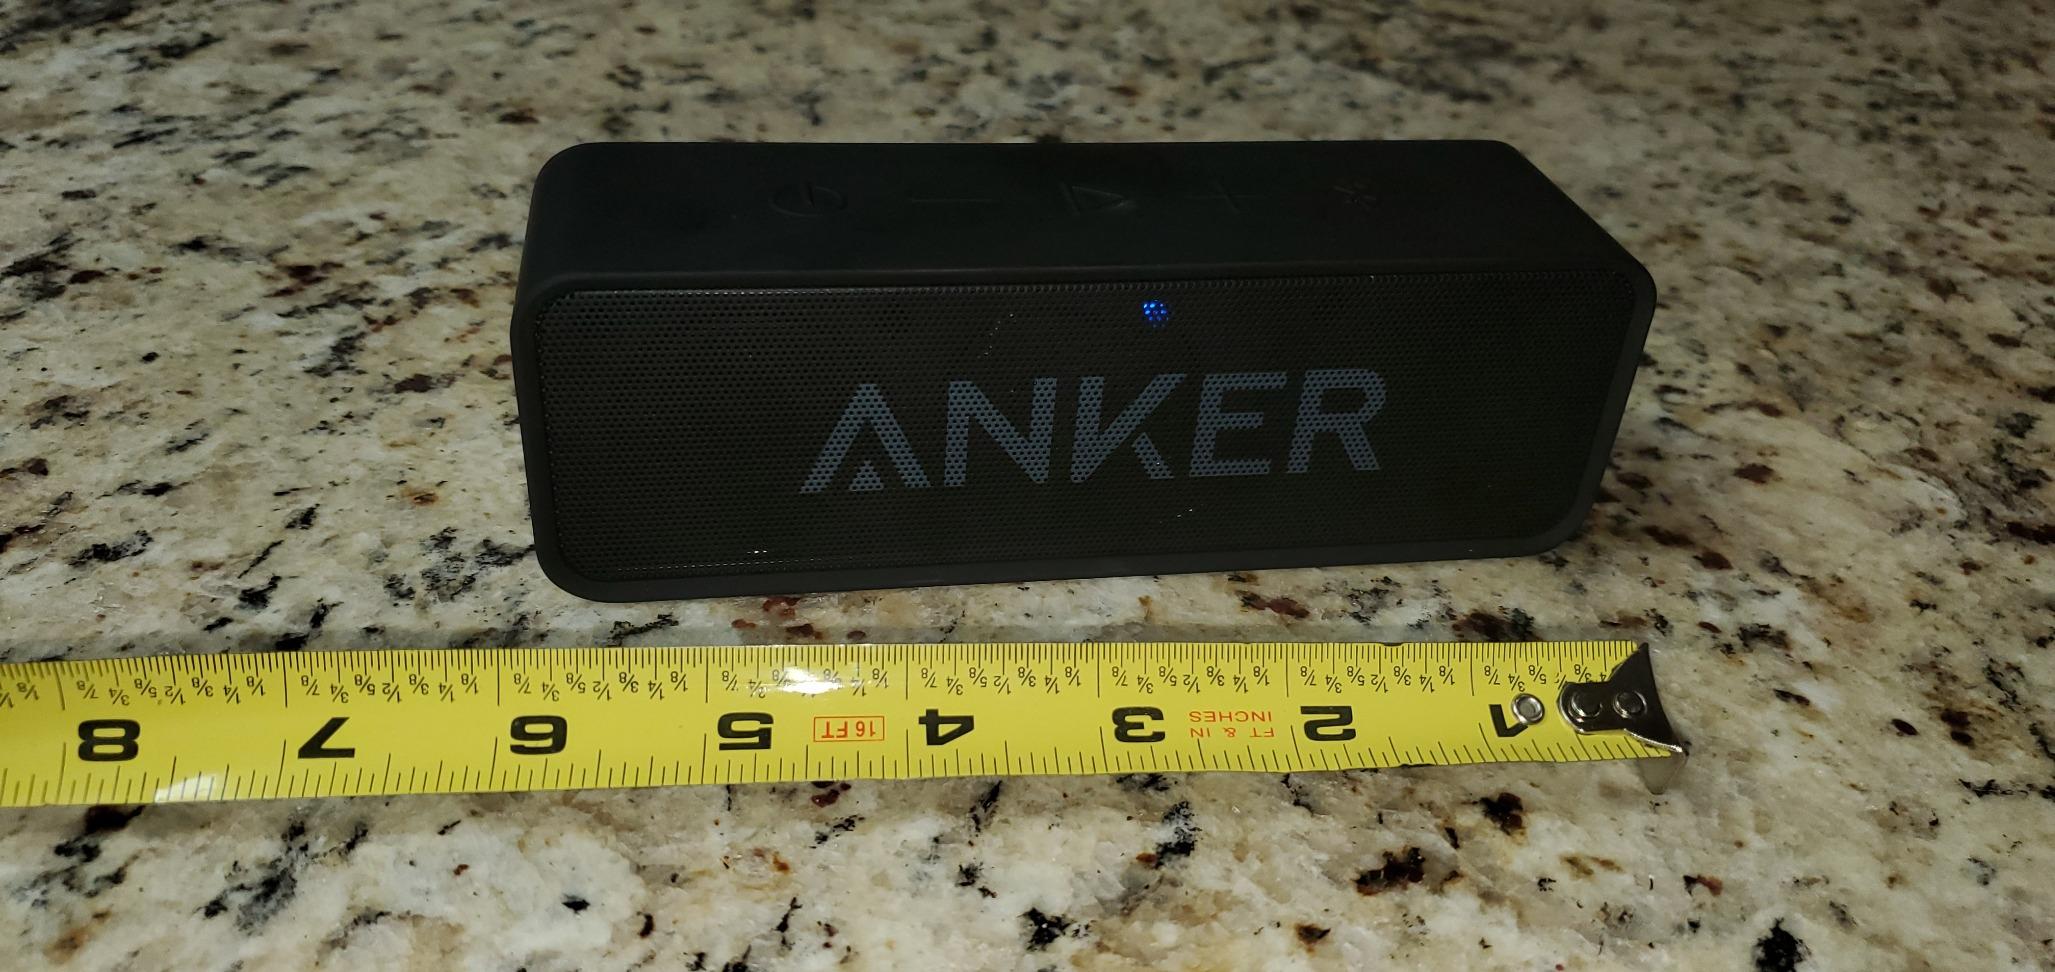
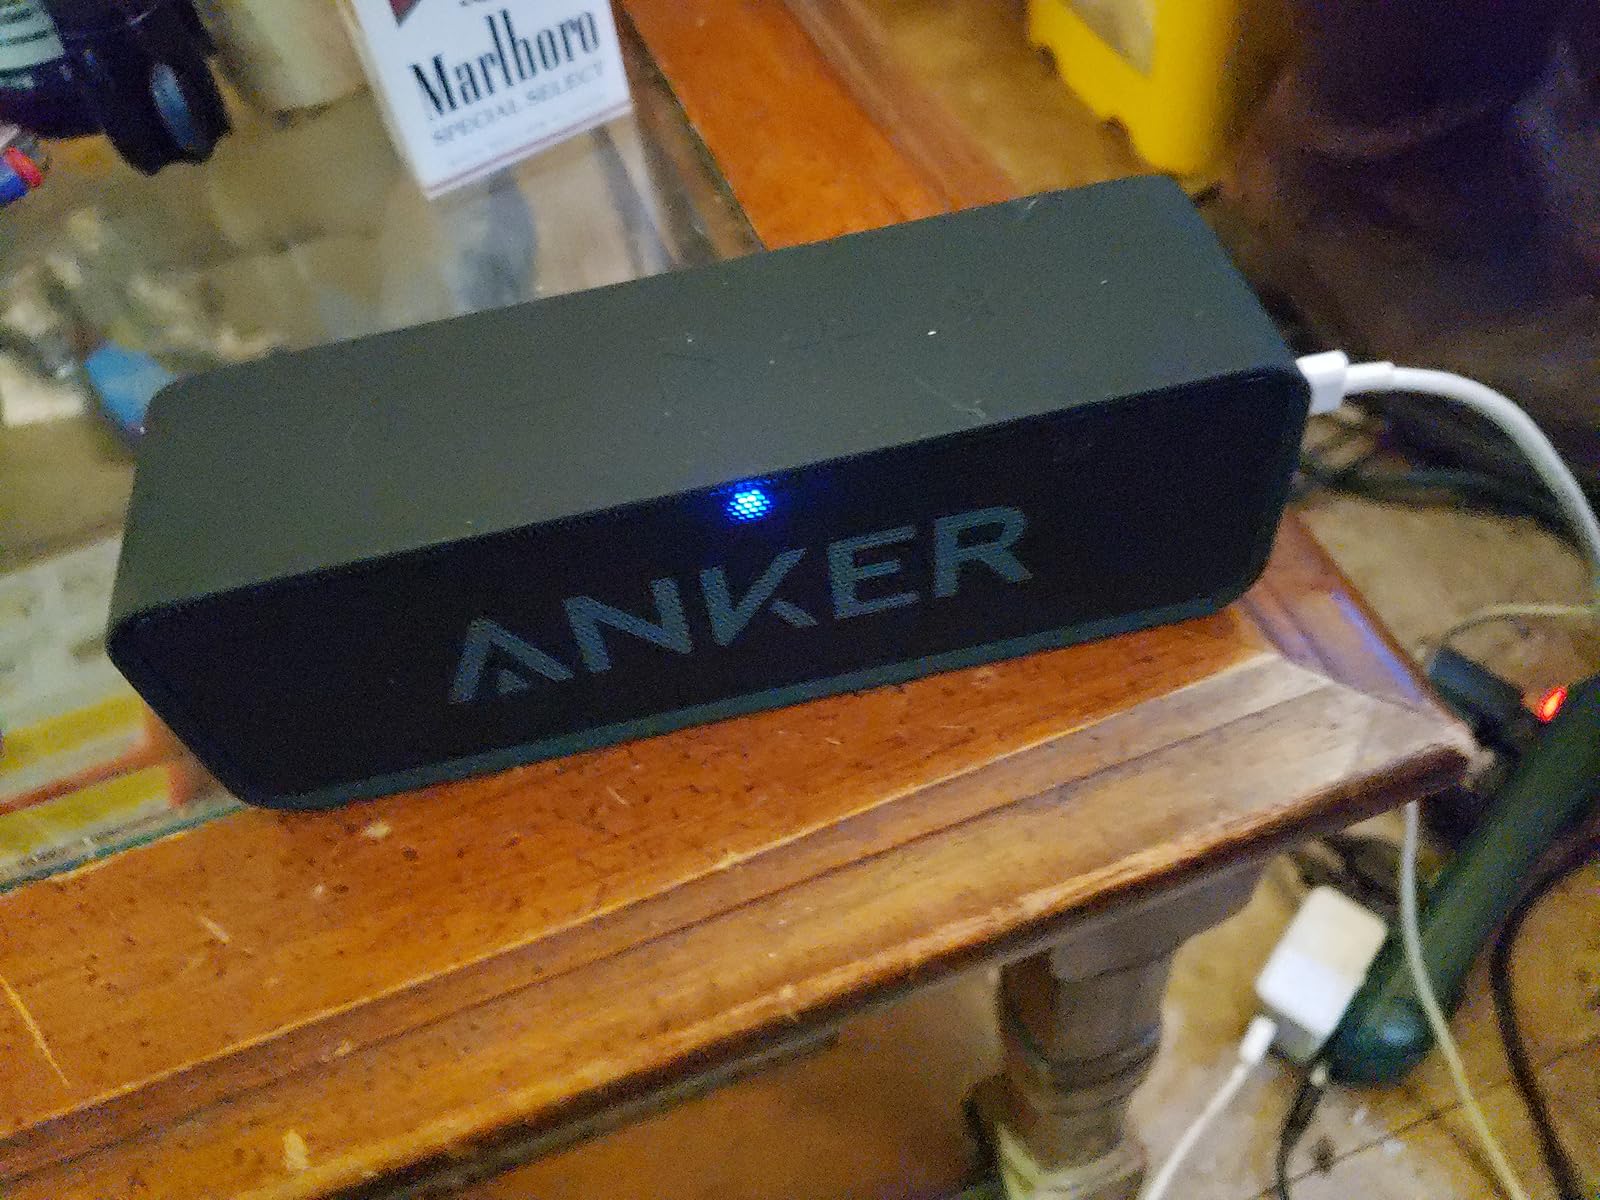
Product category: speaker
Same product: yes